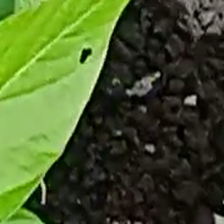
Weed species: Dwarf_cassia_(Chamaecrista pumila)